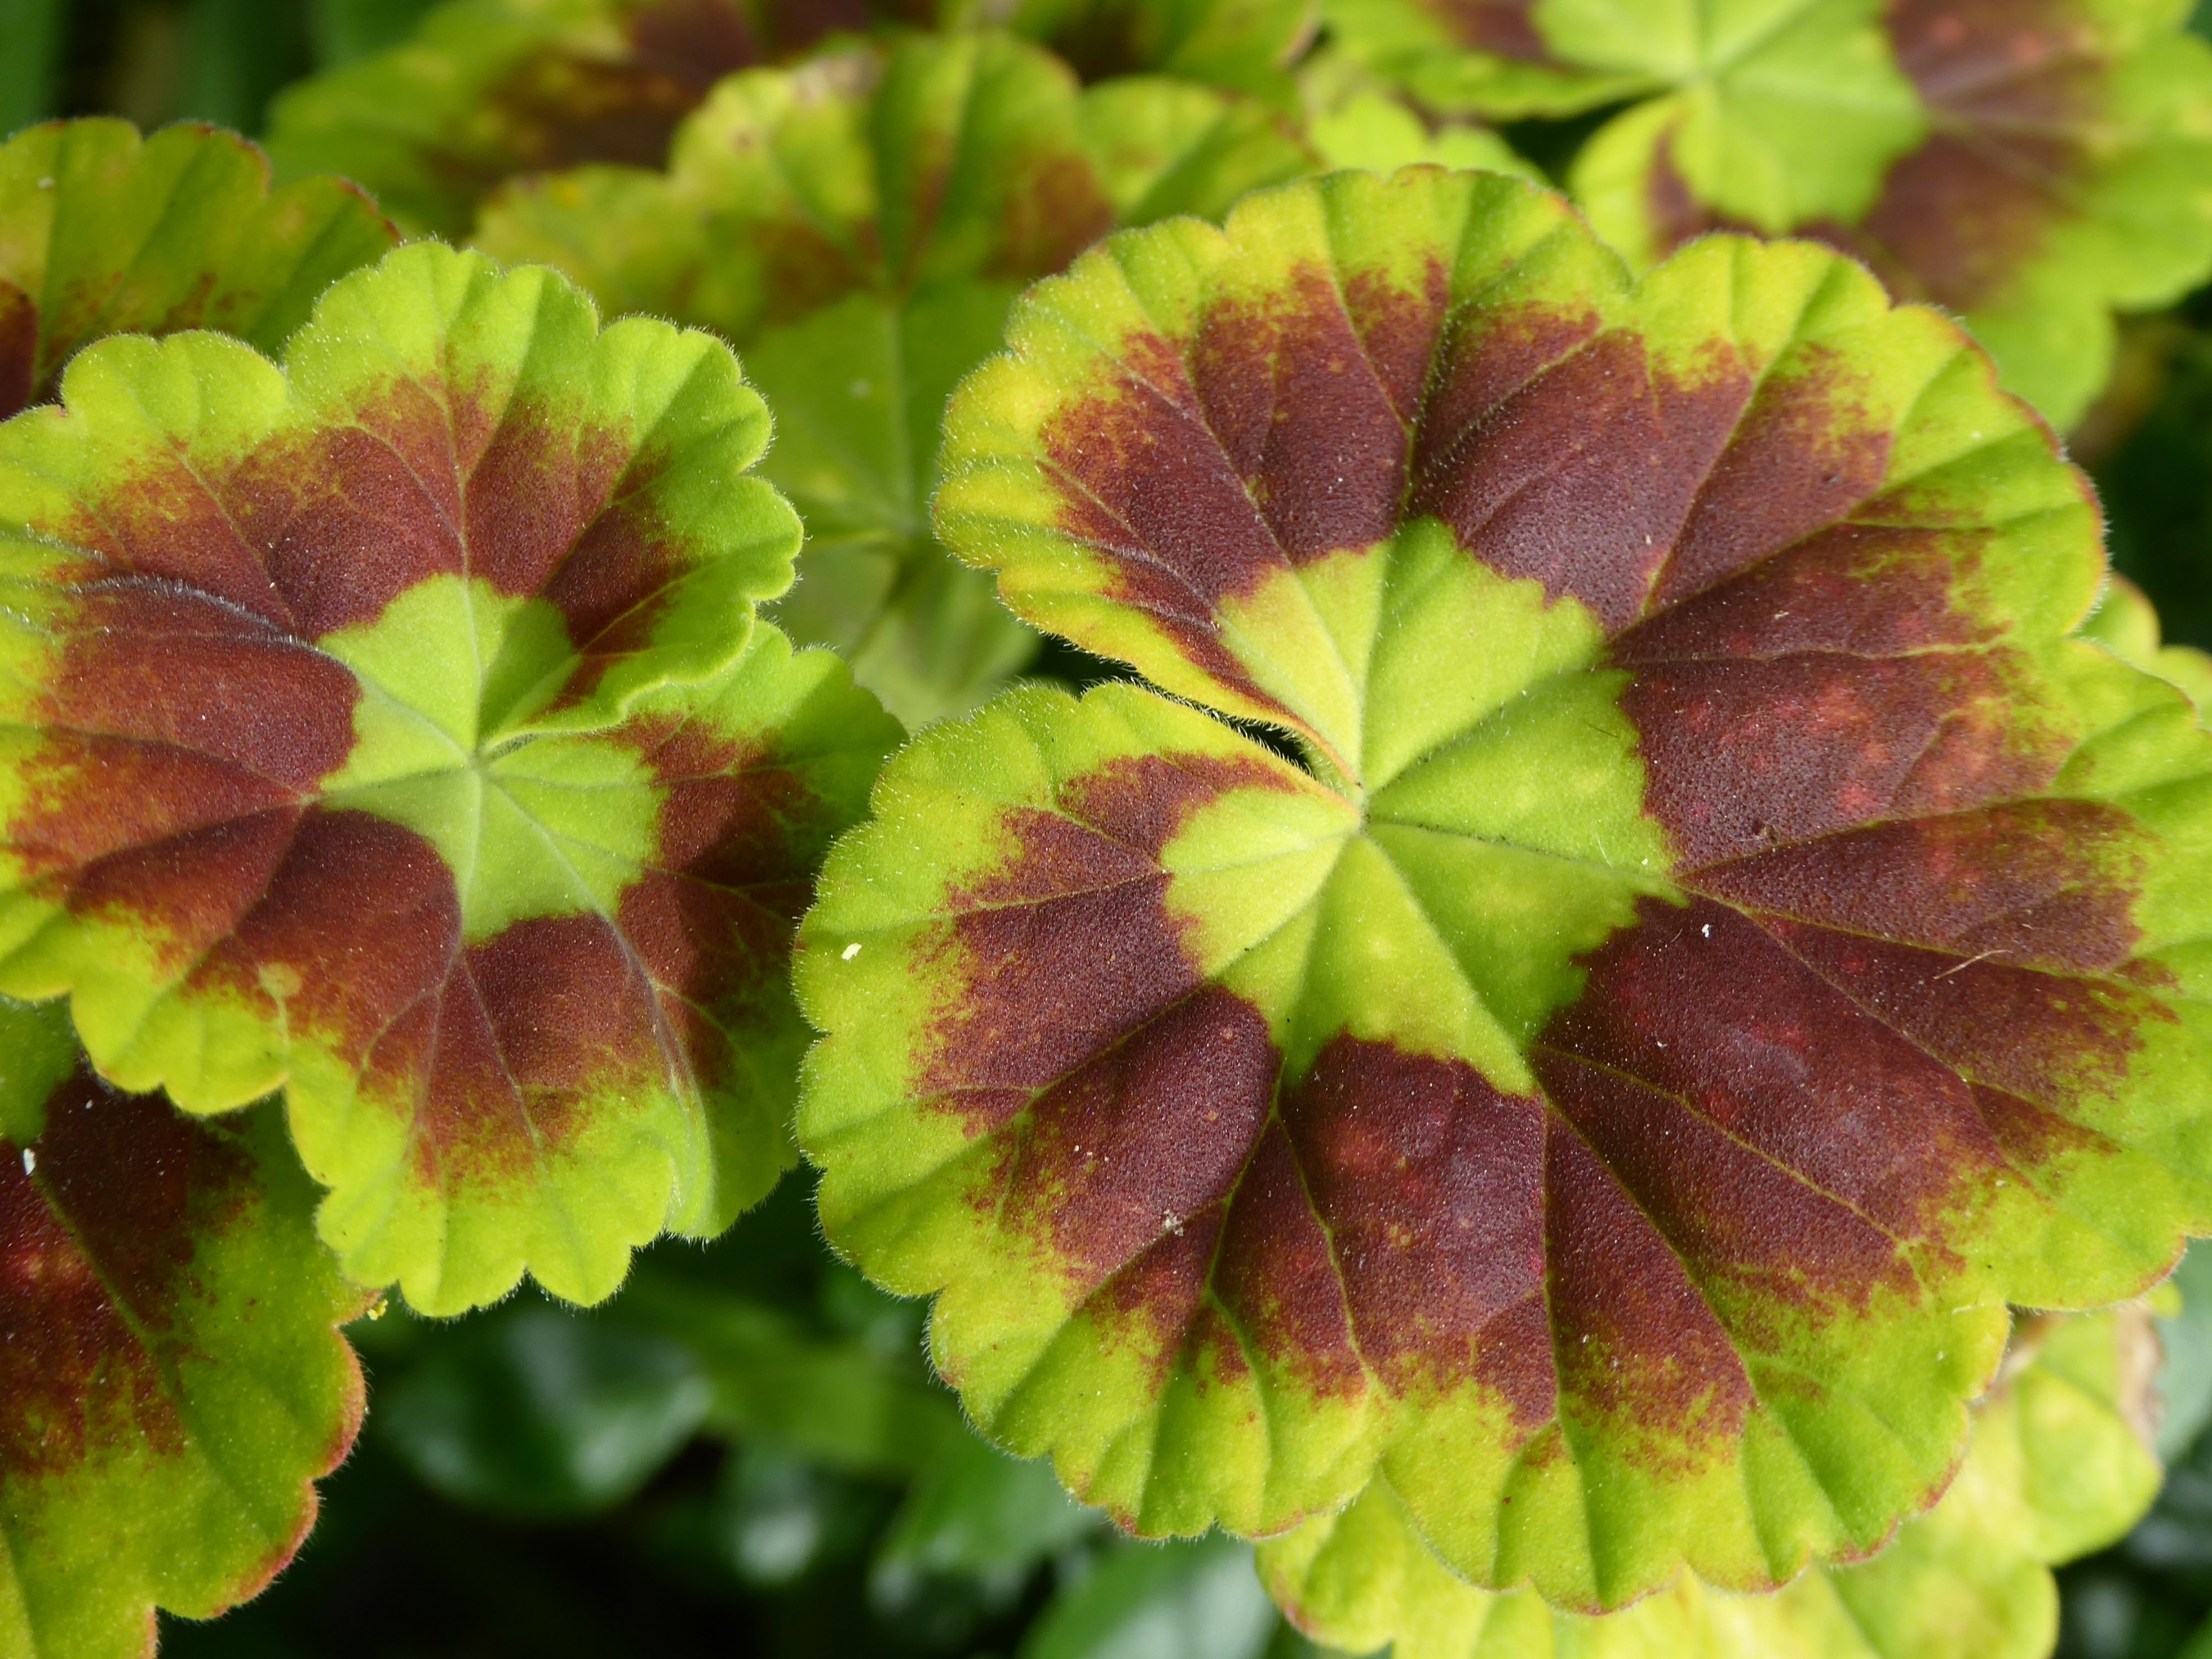
tree, nature, outdoor, plant, leaf, flower, petal, foliage, green, produce, natural, autumn, brown, botany, colorful, flora, geranium, colors, gold, seasonal, colours, macro photography, flowering plant, annual plant, land plant, artistic leaves